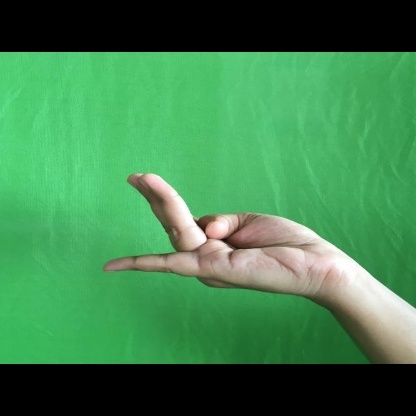
Mudra: Chaturam